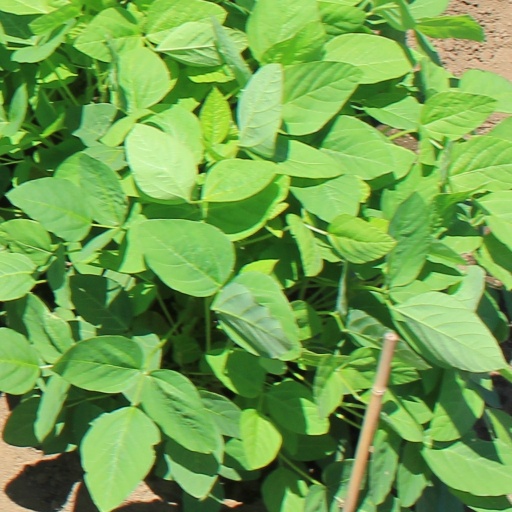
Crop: soybean